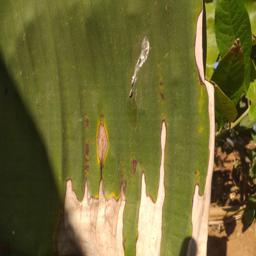
Label: MALBHOG LEAF